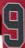
Number: 9